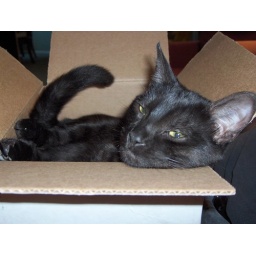
cat in the box